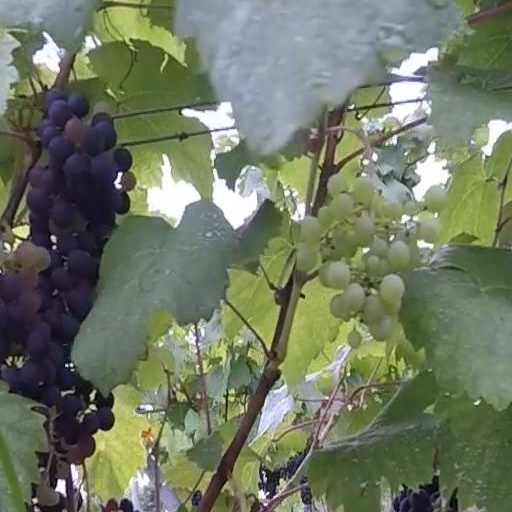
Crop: grape